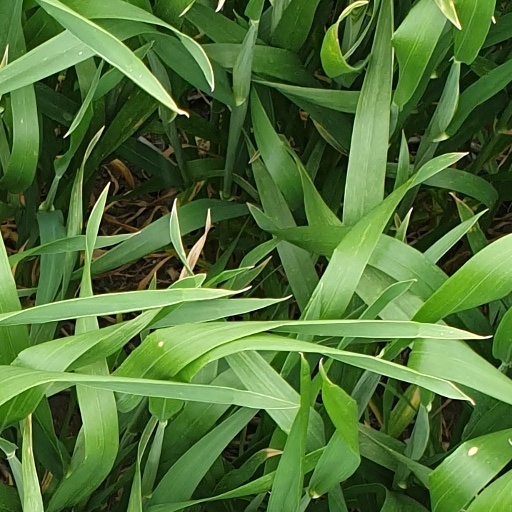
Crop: wheat